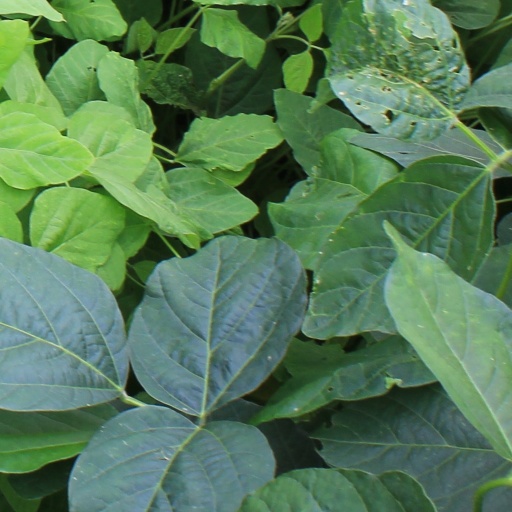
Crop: soybean